Glavinitsa Peak

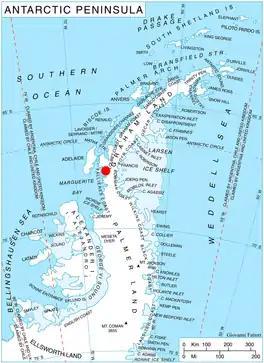
Location of German Peninsula in Graham Land, Antarctic Peninsula.

Glavinitsa Peak is the peak rising to 1585 m in the central part of Rudozem Heights on German Peninsula, Fallières Coast in Graham Land, Antarctica. It has precipitous and partly ice-free northwest and south slopes, and is surmounting Bader Glacier to the north and Bucher Glacier to the southwest.